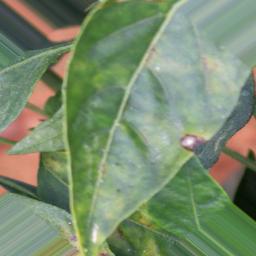
Label: cercospora